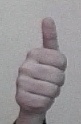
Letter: aleff